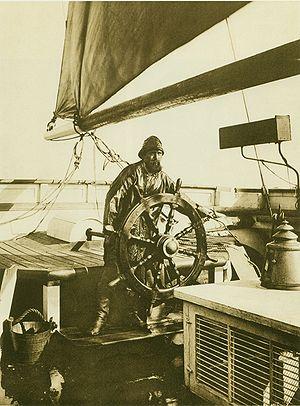
La toile huilée est un tissu imperméable et coupe-vent obtenu en imprégnant un solide canevas de différents mélanges pouvant utiliser entre autres de l'huile de lin ou de la cire d'abeille.